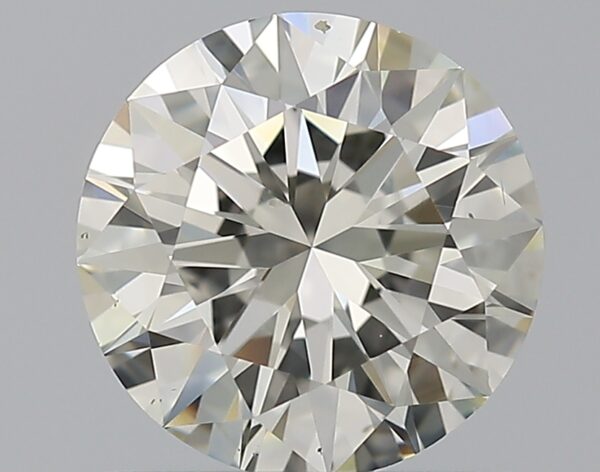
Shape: round
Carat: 1
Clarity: VS2
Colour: K
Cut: EX
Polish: EX
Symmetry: EX
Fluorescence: M
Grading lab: GIA
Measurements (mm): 6.44 x 6.47 x 3.94